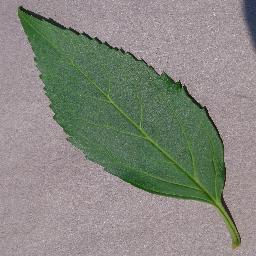
Label: Cherry___healthy